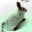
Label: rabbit